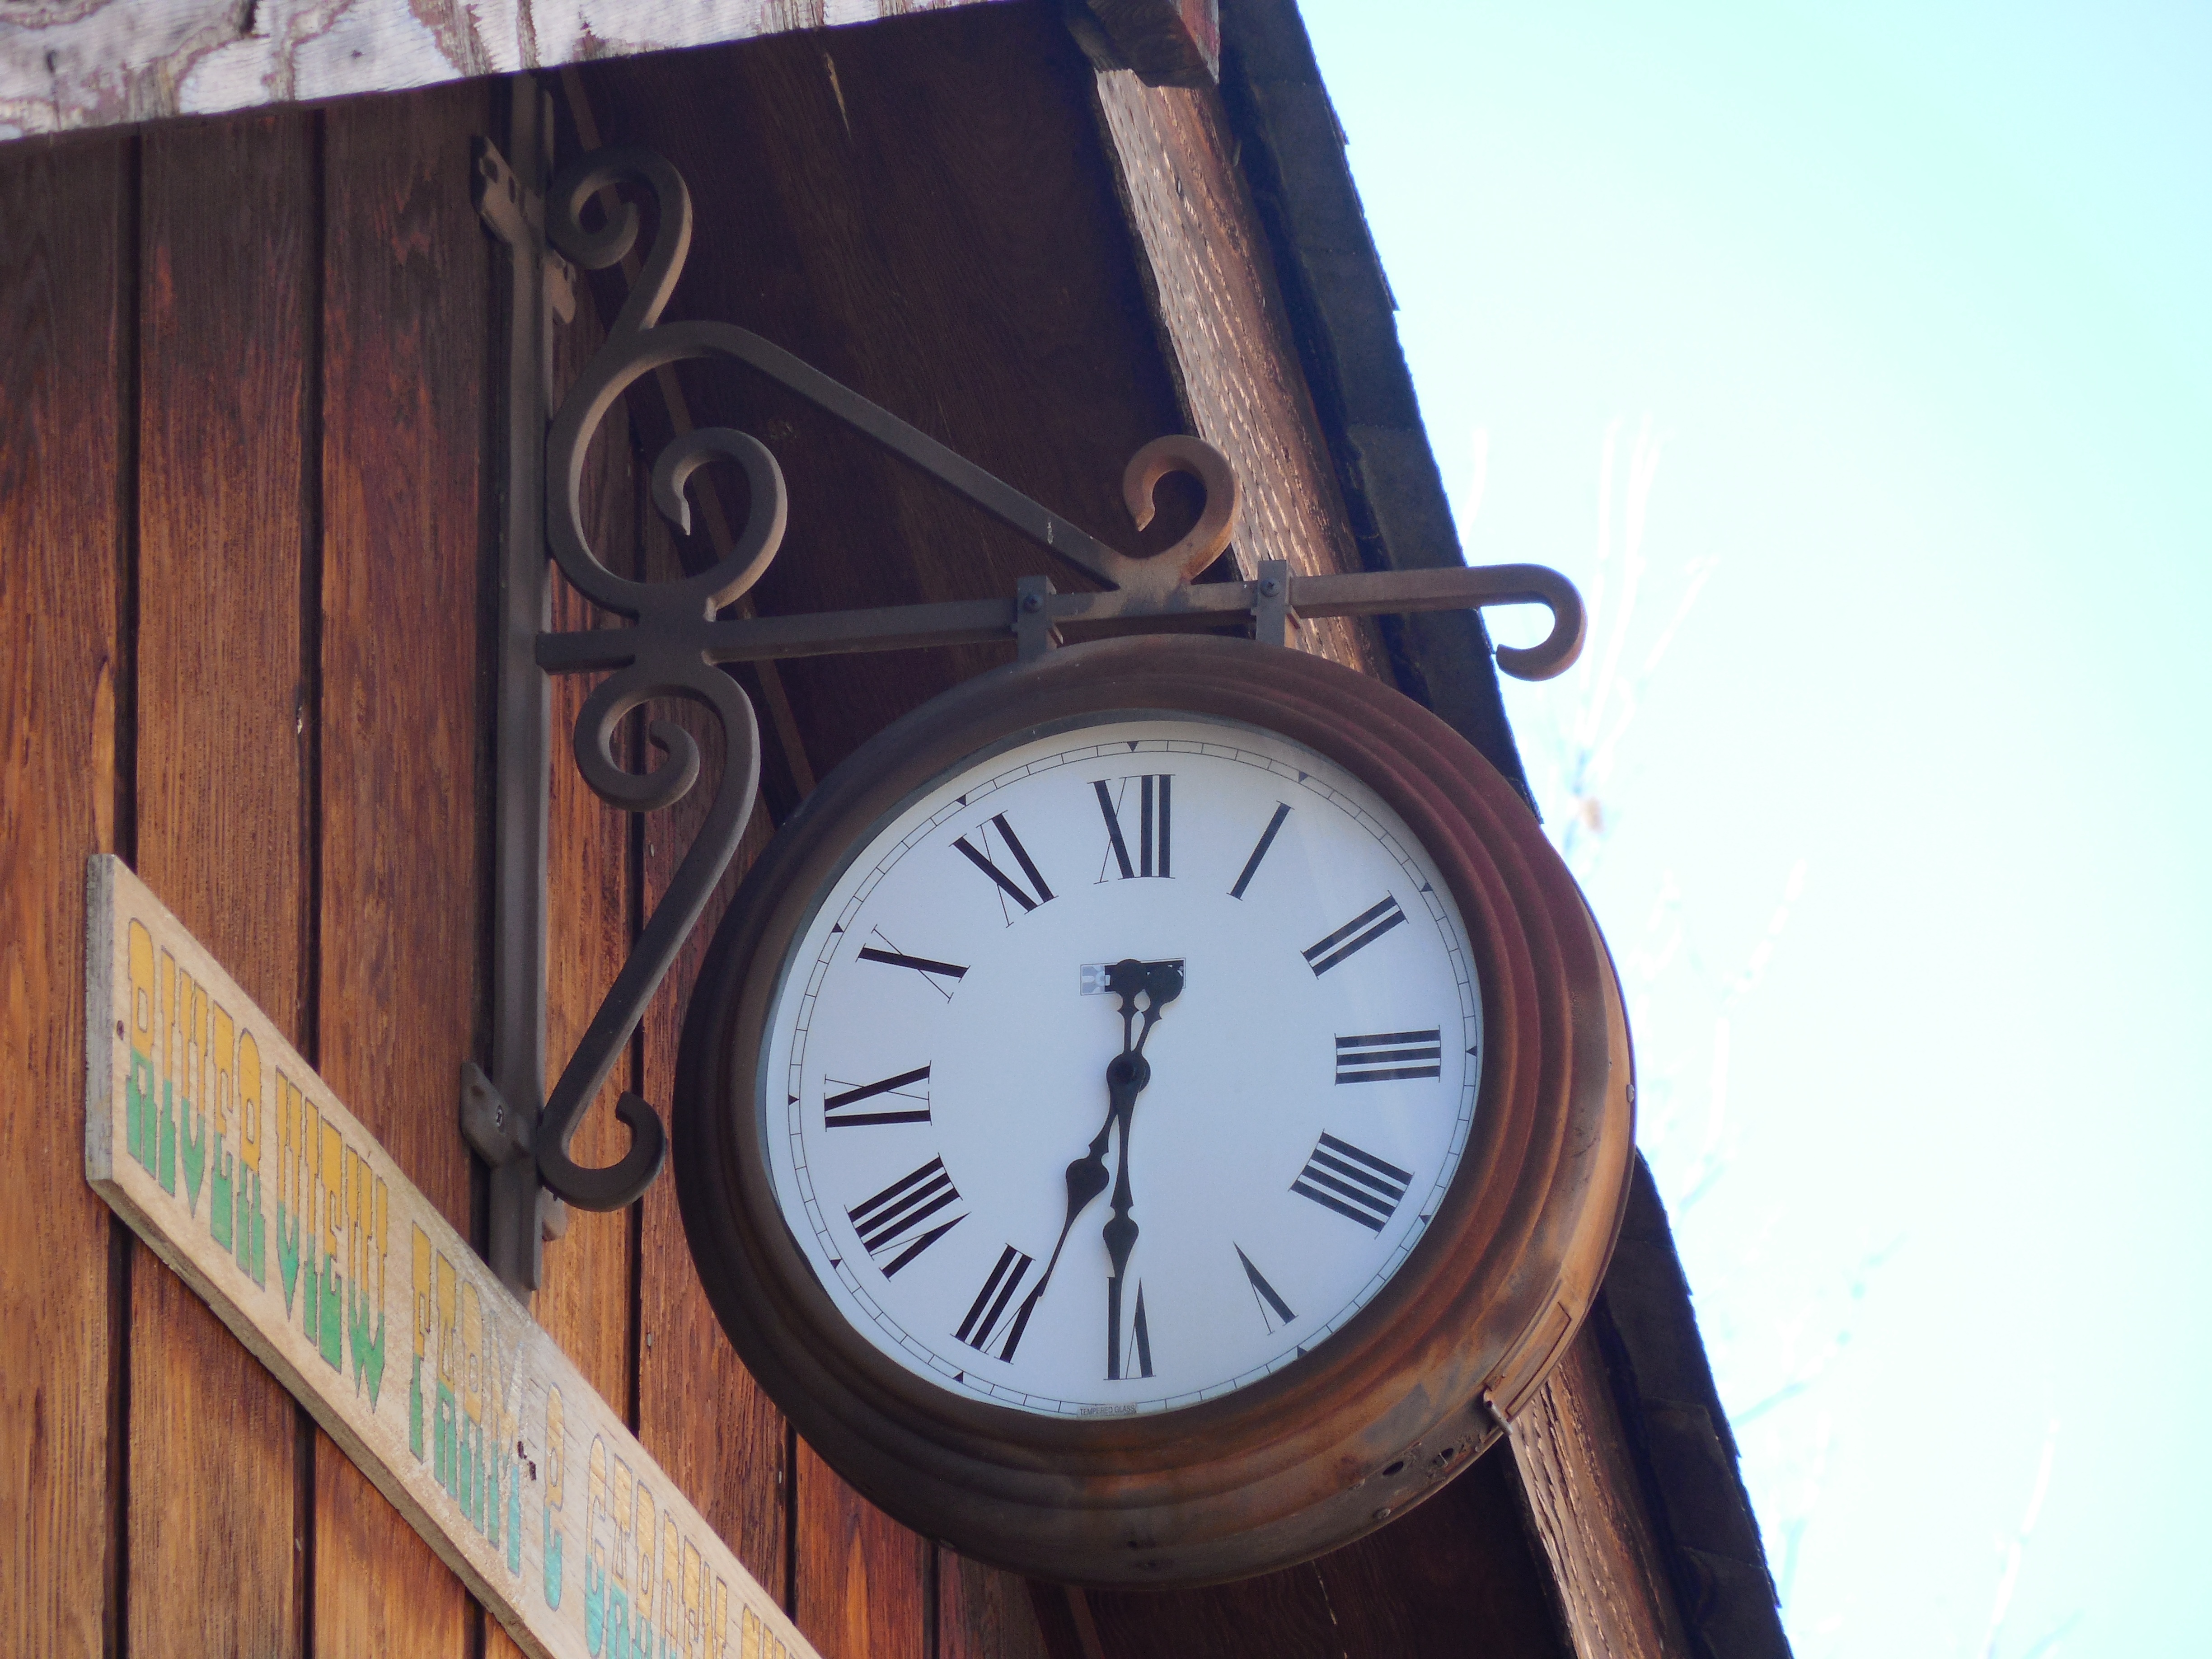
watch, hand, white, vintage, retro, clock, time, hour, old, sign, blue, business, minute, dial, face, numbers, design, day, icon, man made object, numerals, home accessories